Palácio do Planalto

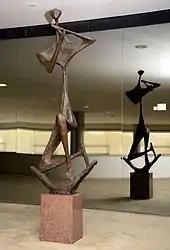
"O Flautista", bronze sculpture by Bruno Giorgi before the events of 8 January 2023

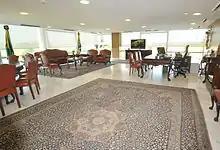
The Presidential Office, on the third floor, after restoration (as decorated in 2010 during Luiz Inácio Lula da Silva's first administration)

The third floor houses the office of the president and their senior staff. It also houses the mezzanine, a large area composed of waiting rooms and a circulation area between the Noble Room, the presidential office and the offices of the senior advisors. The waiting rooms are decorated with furniture by Sergio Rodrigues and Oscar Niemeyer, and paintings by Emiliano Di Cavalcanti, Firmino Saldanha, Frans Krajcberg, Geraldo de Barros and Frank Schaeffer. The bronze sculpture called "O Flautista", by Bruno Giorgi, used to ornament the area but was destroyed during the invasion of Congress on 8 January 2023.